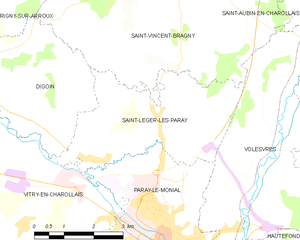
Carte des communes françaises